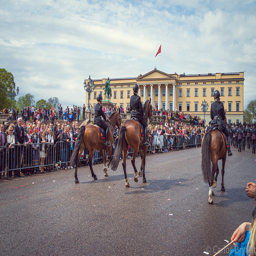
A group of officers on horses walking by a crowd.
A crowd is watching men on horses go down the street.
Mounted horseback riders part of parade being watched.
Three men in uniform, on horseback, riding in a parade.
Military men on brown horses marching in a parade.